Ederney Town Hall

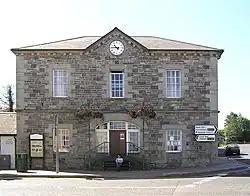
Ederney Town Hall

Ederney Town Hall, also styled as Ederney Townhall, is a municipal structure in Market Street, Ederney, County Fermanagh, Northern Ireland. The structure, which is used as a community events venue, is a Grade B1 listed building.